Hardball with Chris Matthews

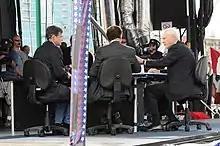
Chris Matthews (right) interviews John Harwood (left) and Howard Fineman (center) on "Hardball", while in Denver for the 2008 Democratic National Convention.

On August 19, 2004, conservative commentator Michelle Malkin appeared on the show and raised the question of whether Democratic candidate John Kerry's Vietnam War wounds could have been "self-inflicted", saying that such questions were "legitimate". Matthews repeatedly asked Malkin if she thought that Kerry "shot himself on purpose" in order to avoid combat or to gain accolades, noting that such an act would constitute a criminal offense. Matthews challenged Malkin to "say to me right now that you believe he shot himself to get credit for a Purple Heart—on purpose." Malkin refused to answer, instead referring to allegations made by some of Kerry's former fellow soldiers. Matthews told Malkin that "Hardball" "is not a show for this kind of talk." Malkin asked if Matthews didn't wonder whether Kerry's wounds may have been self-inflicted, to which the host responded, "No! I don't, it's never occurred to me."